The Empress Hotel (New Jersey)

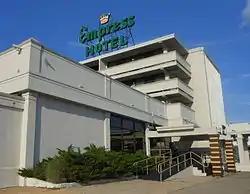

The Empress Hotel is a popular gay resort located in Asbury Park, New Jersey.